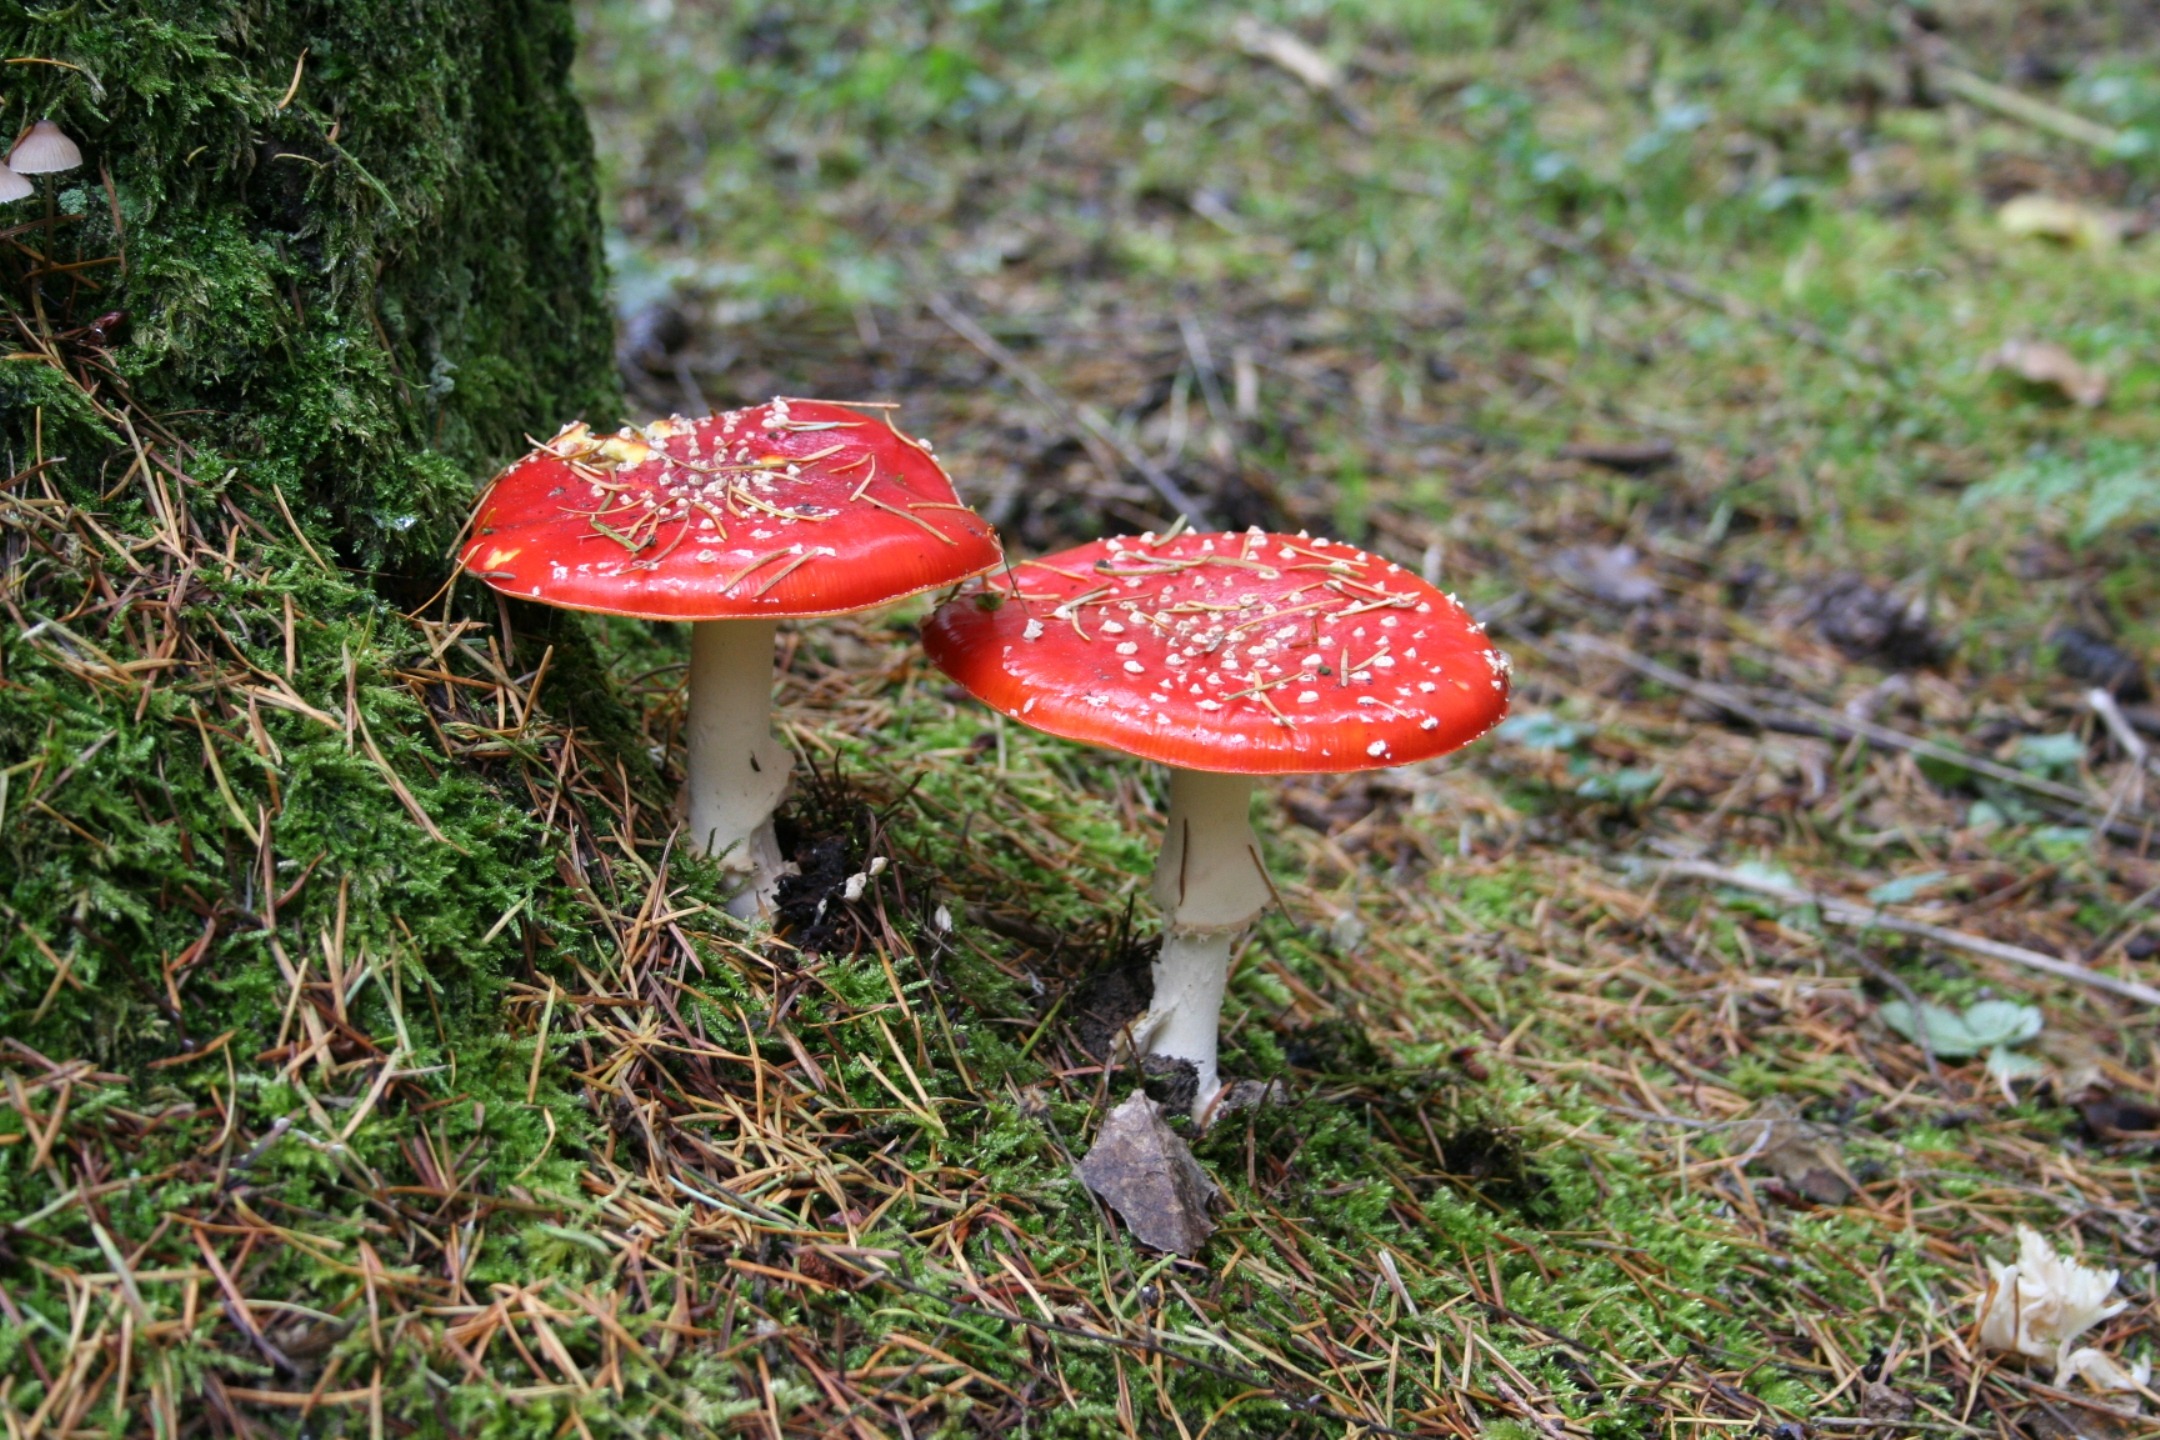
nature, forest, grass, leaf, flower, autumn, soil, botany, mushroom, flora, fungus, woodland, agaric, bolete, edible mushroom, red fly agaric, medicinal mushroom, penny bun, germany's most picturesque bathing, eifel area